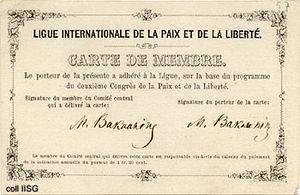
Giuseppe Garibaldi, né Joseph Marie Garibaldi le 4 juillet 1807 à Nice et mort à Caprera le 2 juin 1882, est un général, homme politique et patriote italien. Il est considéré, avec Camillo Cavour, Victor-Emmanuel II et Giuseppe Mazzini, comme l’un des « pères de la patrie » italienne.
La Ligue internationale et permanente de la paix ou Ligue internationale de la paix et de la liberté est une association pacifiste fondée en 1867 à Genève par Frédéric Passy.